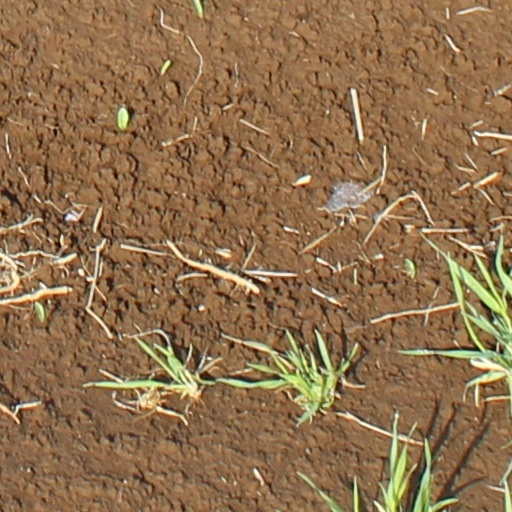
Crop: wheat